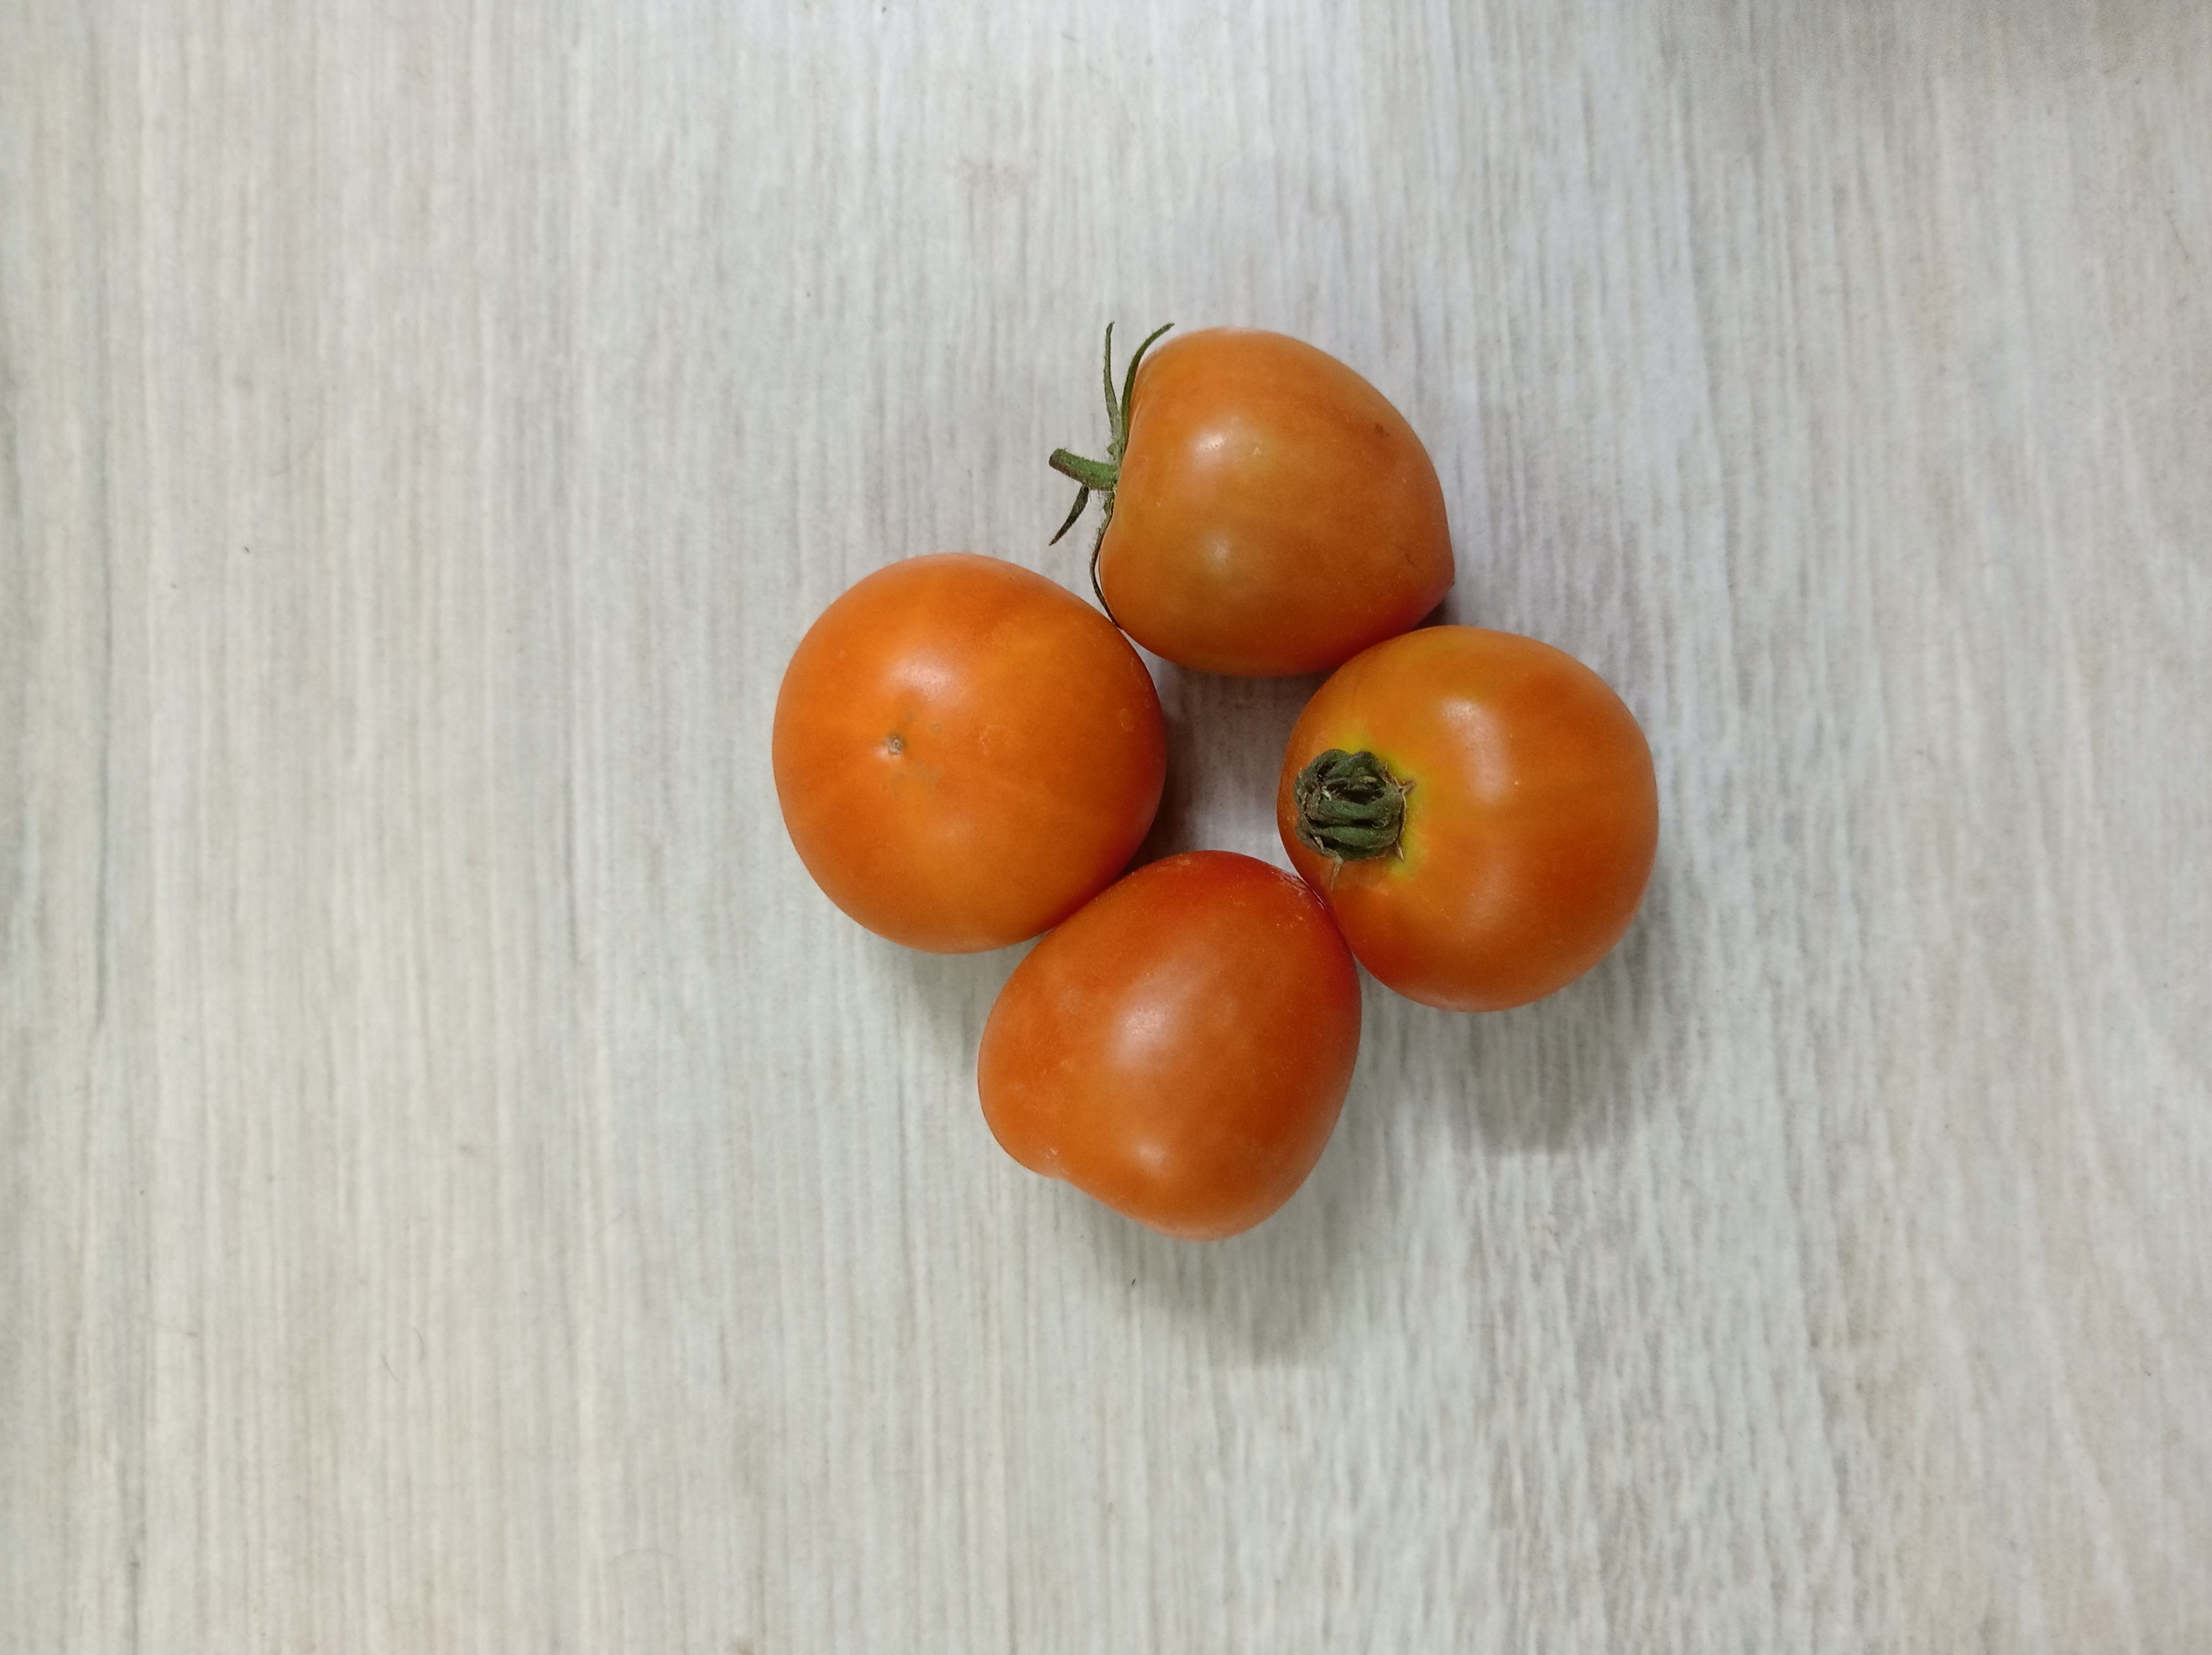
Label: Fresh